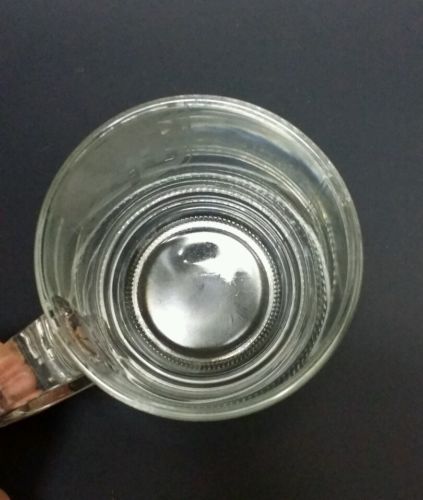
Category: mug